Frank Penn (cricketer, born 1851)

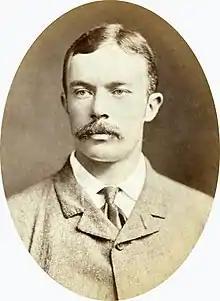
Penn in around 1878

Frank Penn (7 March 1851 – 26 December 1916) was an amateur English international cricketer who played for Kent County Cricket Club from 1875 to 1881 and was considered one of the finest batsmen of his day. He played once for England in the first Test match played in England in 1880.